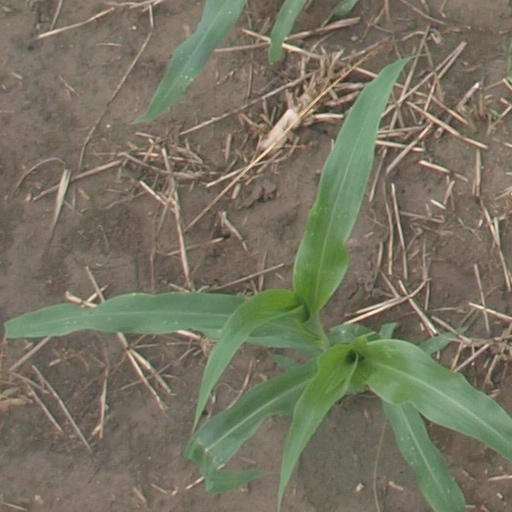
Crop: maize; corn